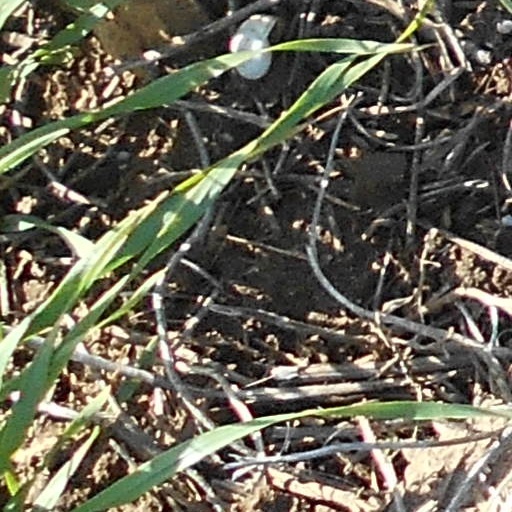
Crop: wheat